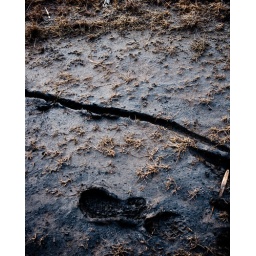
A bike in a field dreams of unconventionnal places